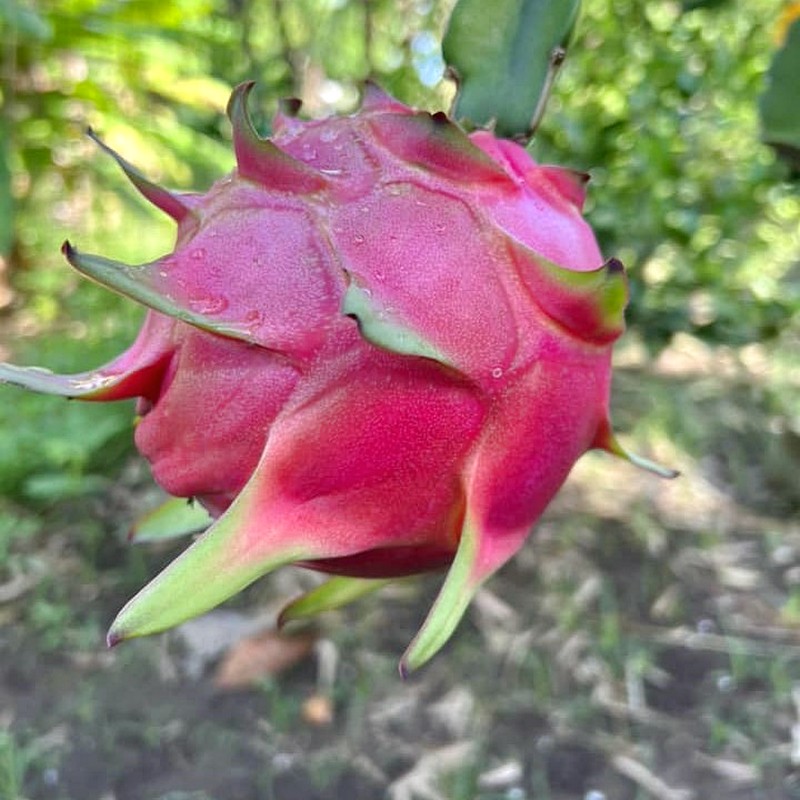
Label: Mature Dragon Fruit